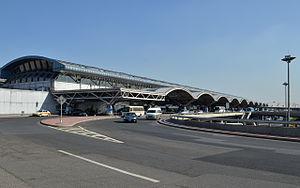
L'aéroport international de Pékin-Capitale est le principal aéroport de la municipalité de Pékin, capitale de la république populaire de Chine.